Tom Corbett, Space Cadet

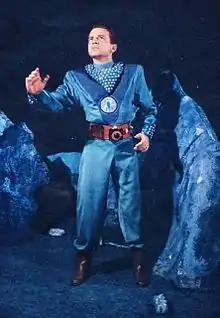
Frankie Thomas as Tom Corbett in the TV-series "Tom Corbett, Space Cadet"

Tom Corbett is the main character in a series of Tom Corbett—Space Cadet stories that were depicted in television, radio, books, comic books, comic strips, and other media in the 1950s.